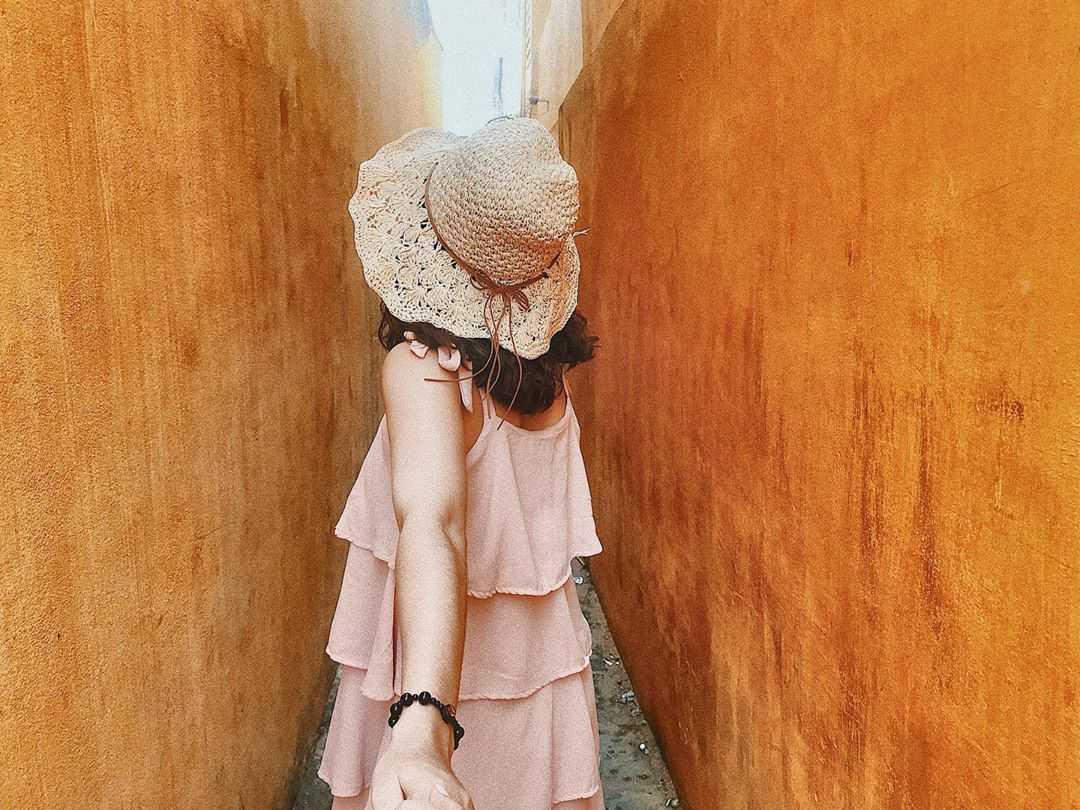
có một cô gái đang giơ tay ra phía sau lưng ở trong con hẻm